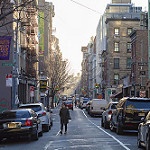
Scene: Outdoor